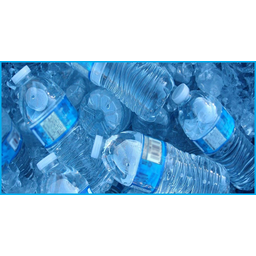
Label: plastic